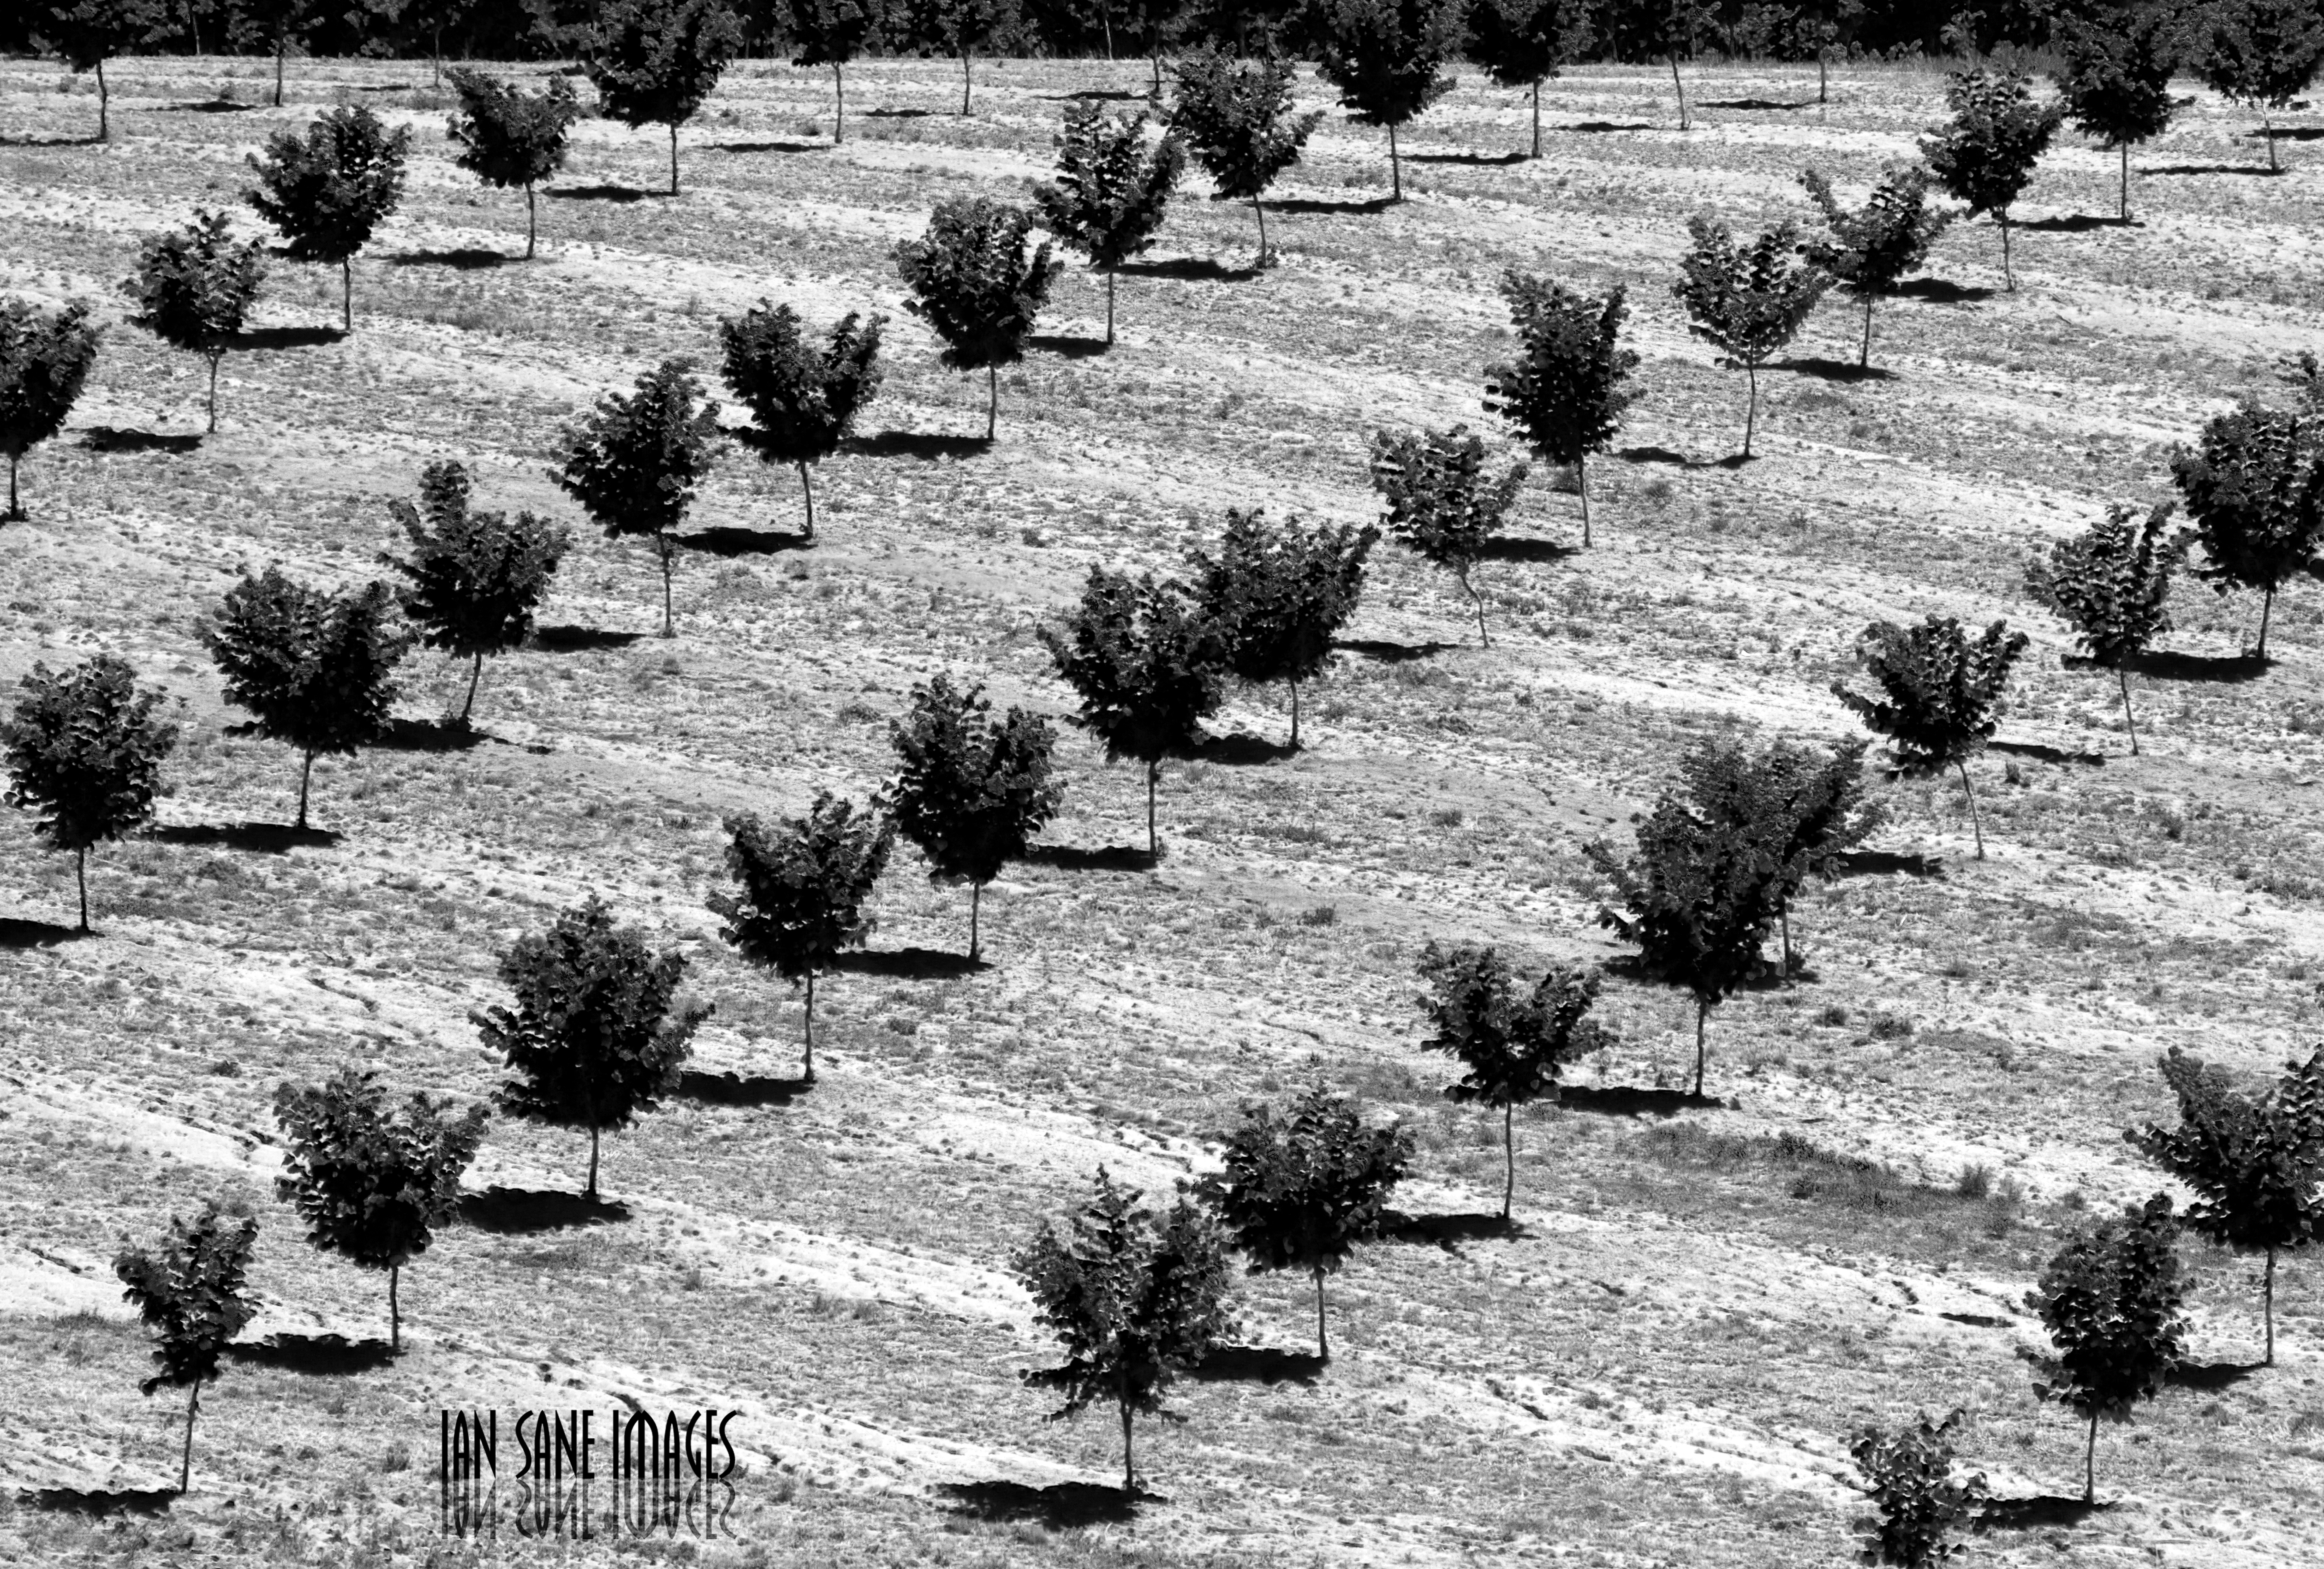
landscape, tree, abstract, black and white, plant, white, field, farm, photography, black, agriculture, monochrome, trees, shadows, grove, images, oregon, ian, sane, woodburn, treespotting, monochrome photography